Rutledge P. Hazzard

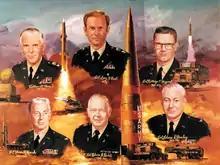
Clockwise: Col. Samuel C. Skemp, Jr., Col. Larry H. Hunt, Col. Rutledge P. Hazzard, Col. Oliver M. Hirsch, Col. Edwin A. Rudd and Col. Edwin L. Donley

He served in the Scientific and Technical Division of the Office of the Assistant Chief of Staff of Intelligence in the Department of the Army at Washington, D.C. Brigadier General Hazzard served in Korea from 1963 to 1964 as commanding officer of the 7th Battalion, 5th